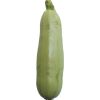
Label: Zucchini 1